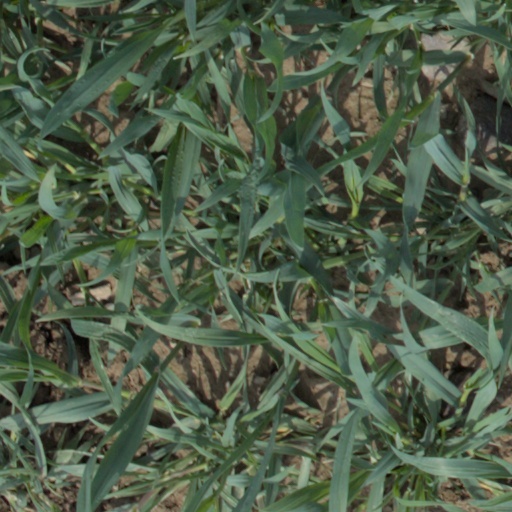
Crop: wheat